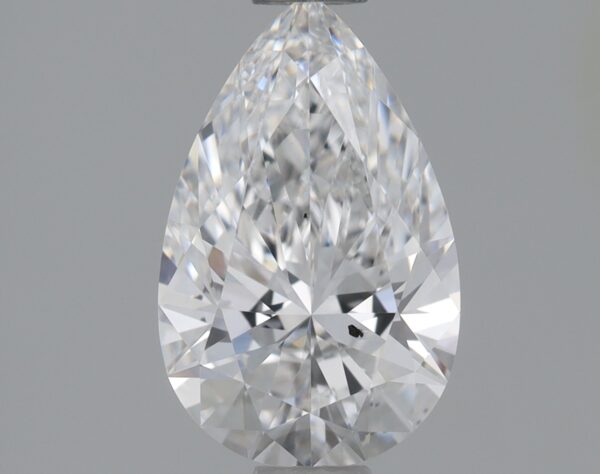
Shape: pear
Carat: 0.7
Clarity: SI1
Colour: E
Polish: EX
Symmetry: EX
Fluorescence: NONE
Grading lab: IGI
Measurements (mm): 8.04 x 5.08 x 3.09